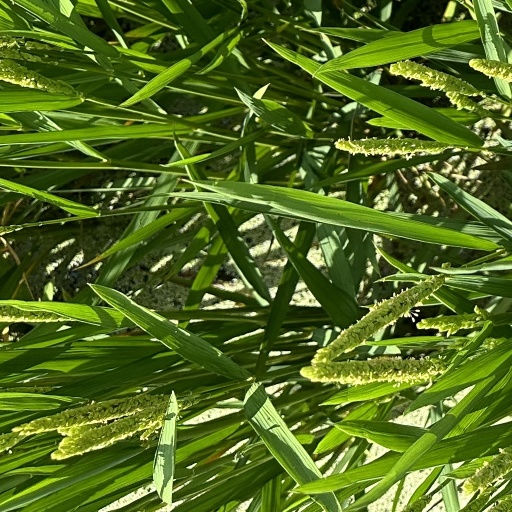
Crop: rice